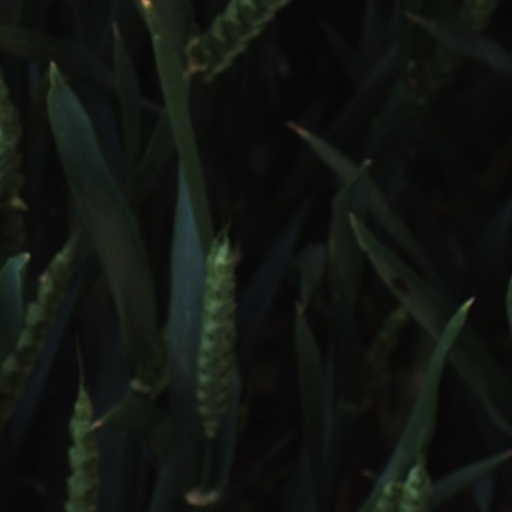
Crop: wheat